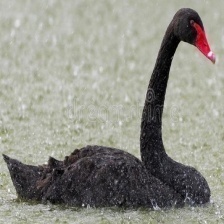
Species: BLACK SWAN
Scientific name: CYGNUS ATRATUS
ImageNet parent category: black_swan